RAF Carlisle

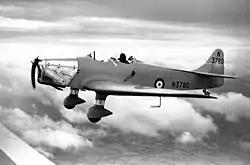
Miles Magister trainer

With the outbreak of war in 1939, Kingstown's runways proved too short for the latest generation of larger multi-engined bombers and there was no room for runway expansions, so the RAF built and developed a new airfield at Crosby-on-Eden. The new facility came into operation in February 1941, the station designated as RAF Crosby on Eden which, following its wartime service, today serves as Carlisle Lake District Airport. RAF Kingstown was retained by the RAF, and converted to No 24 Elementary Flying Training School (EFTS).